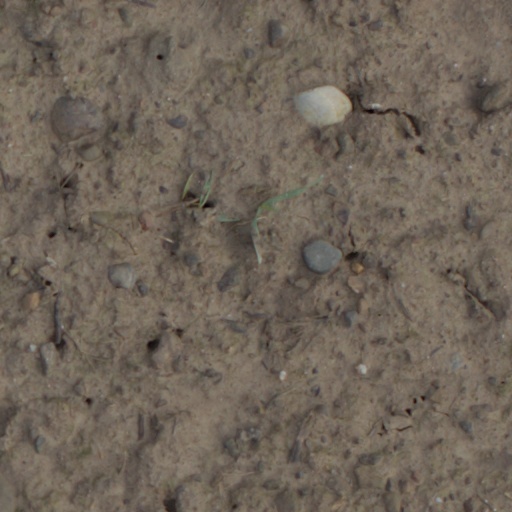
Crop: wheat